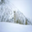
Label: mountain